Cinema of Europe

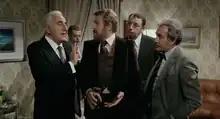
"My Friends" by Mario Monicelli (1975)

The genre of Commedia all'italiana differs markedly from the light and disengaged comedy from the so-called "pink neorealism" trend, in vogue until all of the 1950s, since, starting from the lesson of neorealism, is based on a more frank adherence in writing to reality; therefore, alongside the comic situations and plots typical of traditional comedy, always combines, with irony, a biting and sometimes bitter satire of manners, which reflects the evolution of Italian society in those years.